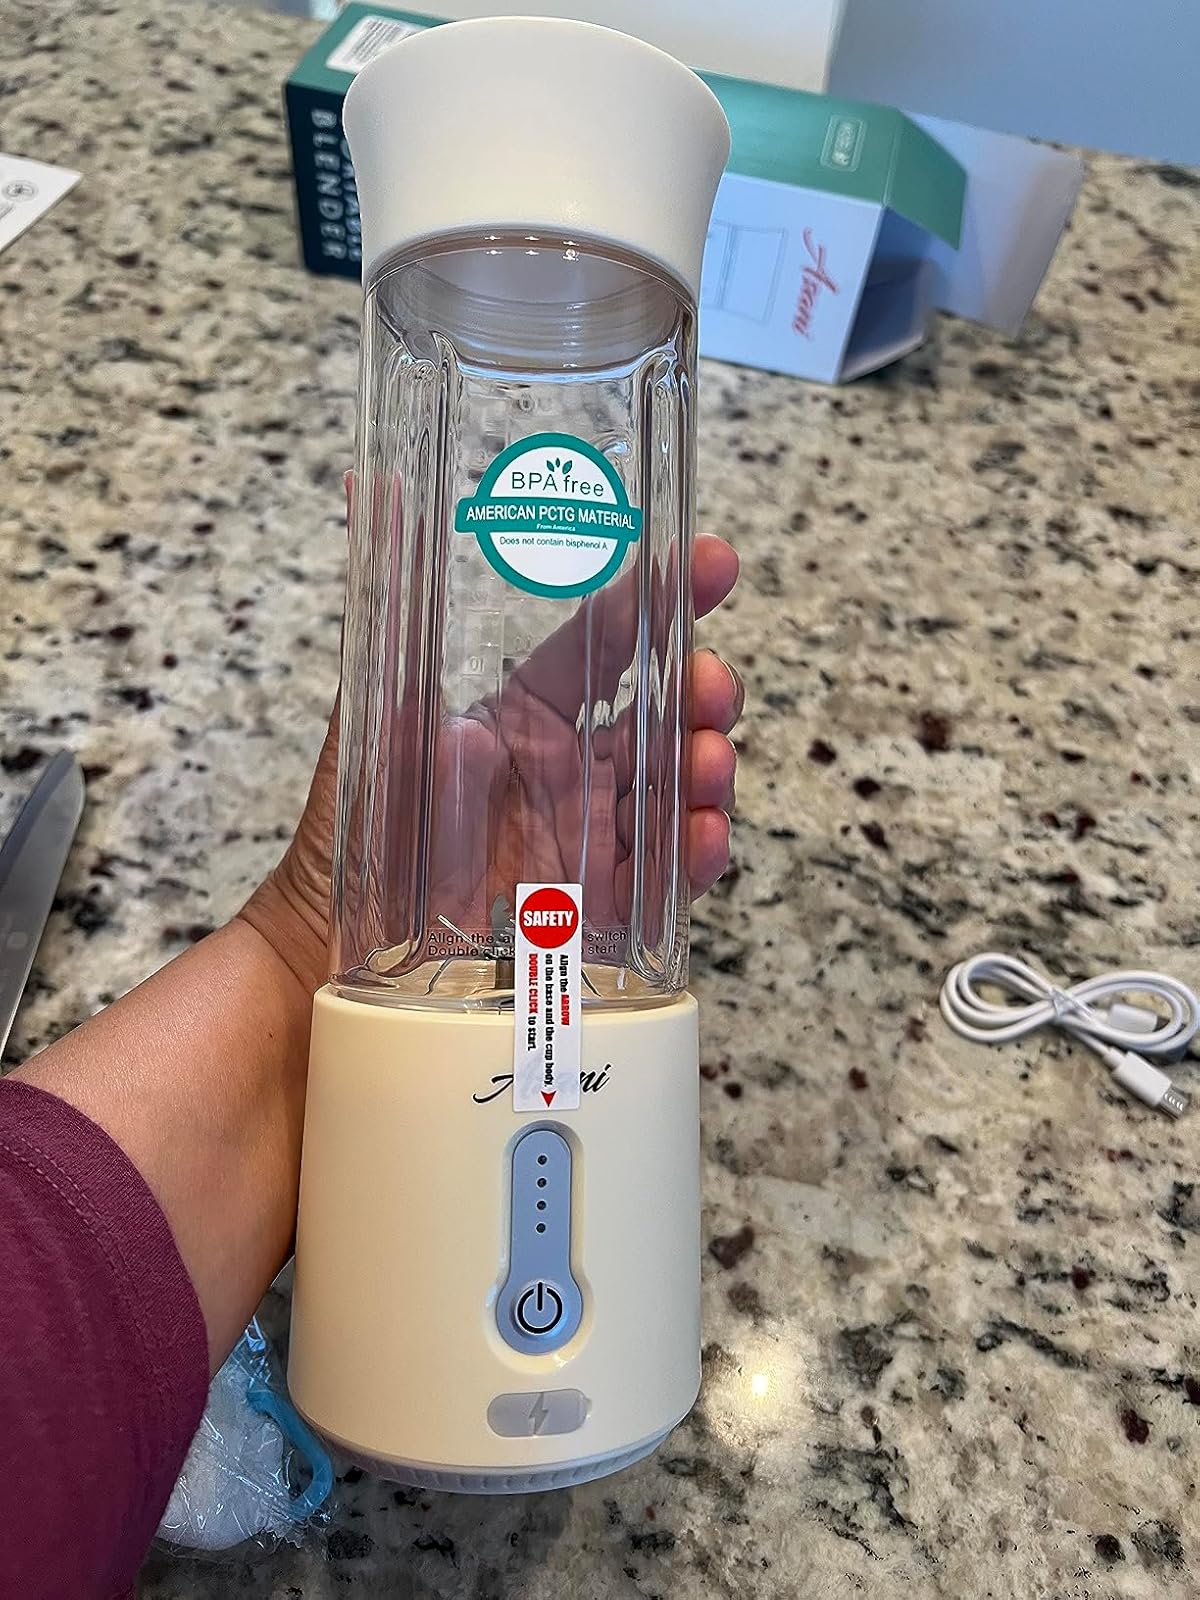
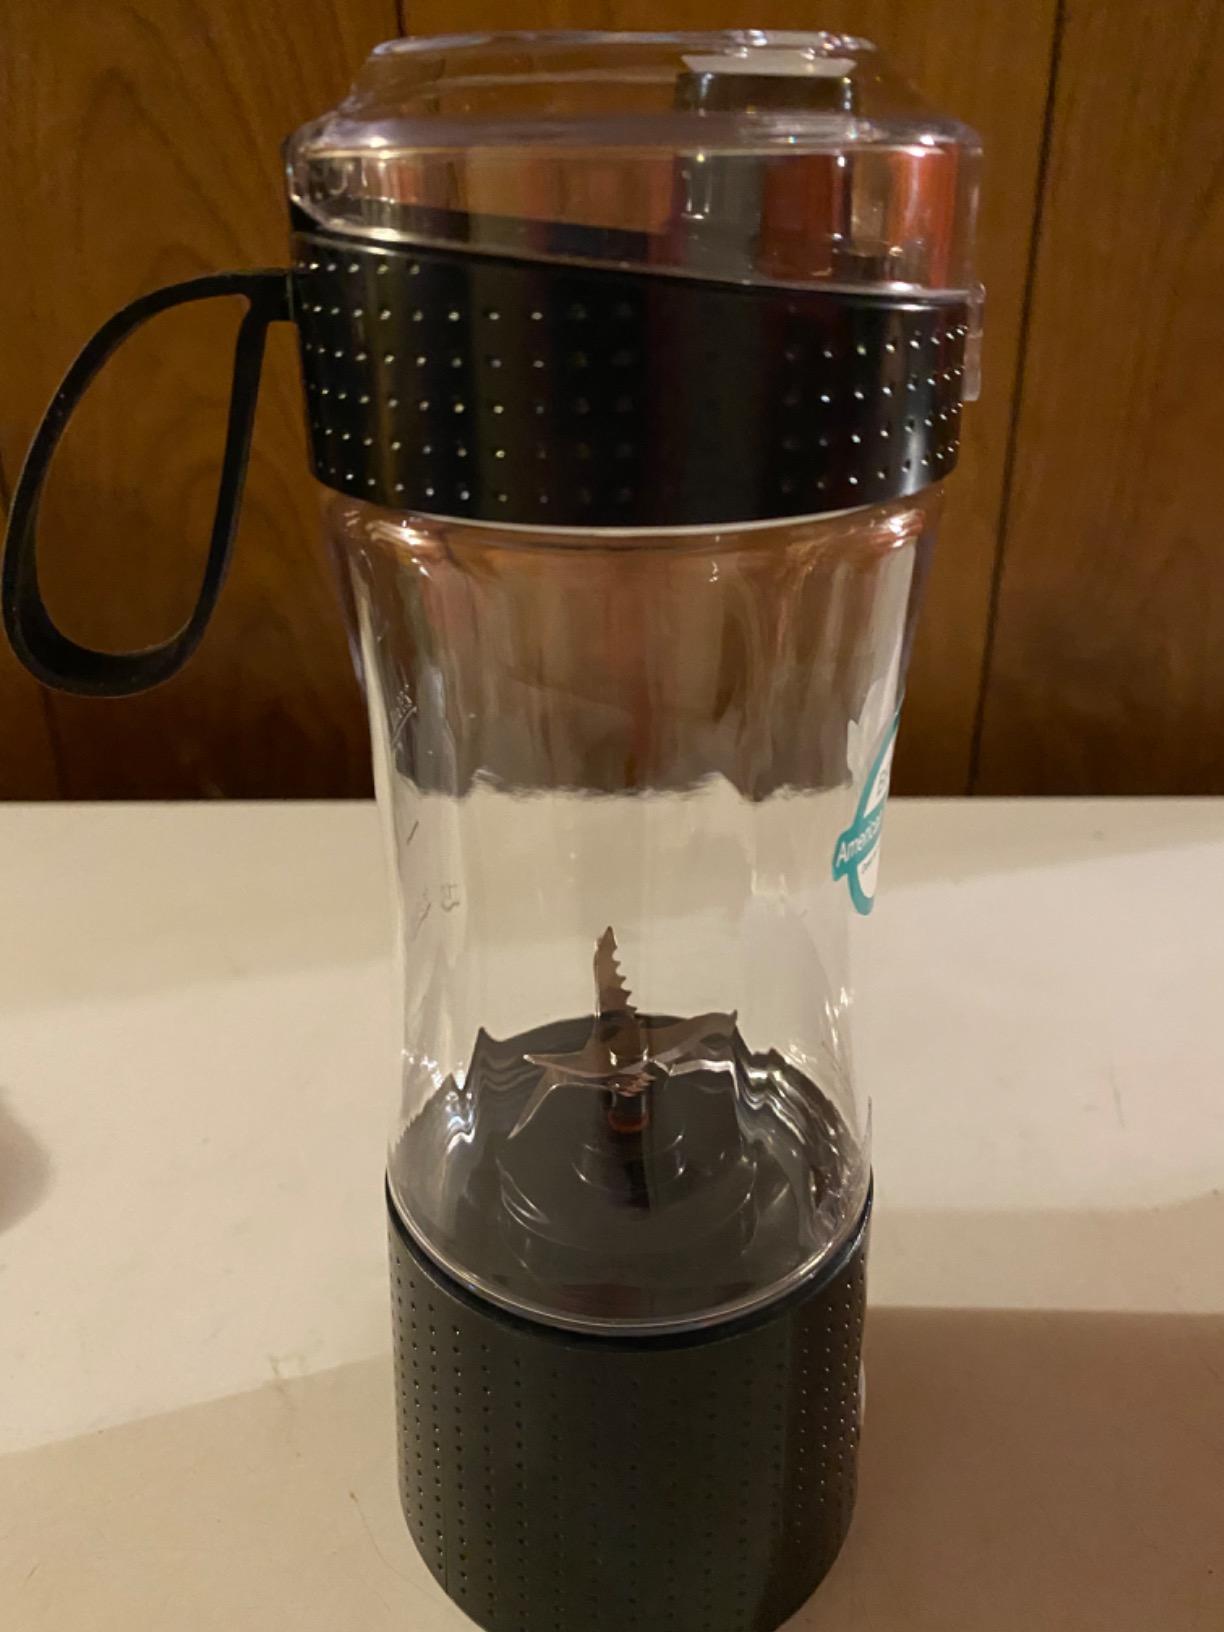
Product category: items_blender
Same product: no